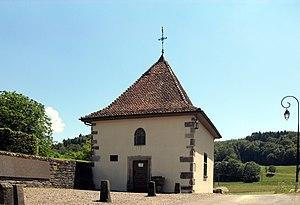
La chapelle Saint-Colomban d'Annegray, commune de la Voivre
La Voivre est une commune française, située dans le département de la Haute-Saône en région Bourgogne-Franche-Comté.
La liste des chapelles de Haute-Saône présente les chapelles situées sur le territoire des communes du département français de Haute-Saône. Il est fait état des diverses protections dont elles peuvent bénéficier et, notamment, les inscriptions et classements au titre des monuments historiques.